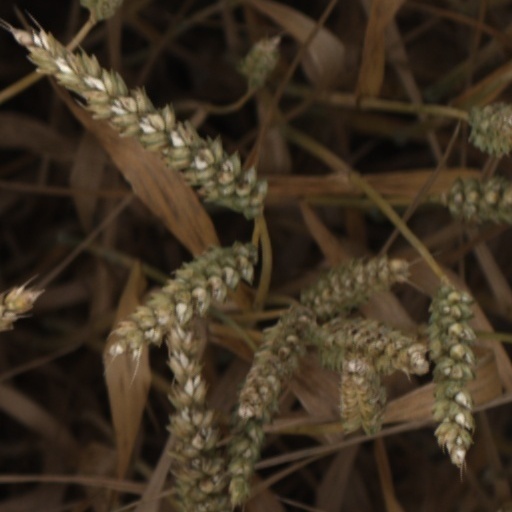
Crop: wheat